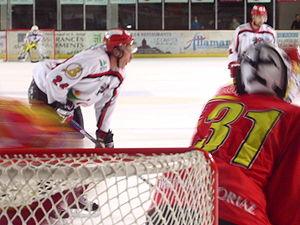
Stanislas Cocetta, joueur de hockey sur glace français avec les diables rouges de Briançon. Match amical contre Morzine-Avoriaz.
Les Diables rouges de Briançon disputent la saison 2008-2009 au sein de la Ligue Magnus, l'élite du hockey sur glace français.